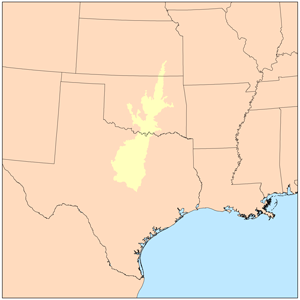
Les Cross Timbers sont une région du Sud des États-Unis qui s'étire du sud-est du Kansas au centre du Texas en passant par l'Oklahoma. Sa végétation est composée de prairie, de savane et de forêts. Elle constitue une zone de transition entre les forêts de l'Est des États-Unis et les Grandes Plaines et marque la limite occidentale de nombreuses espèces de mammifères et d'insectes.